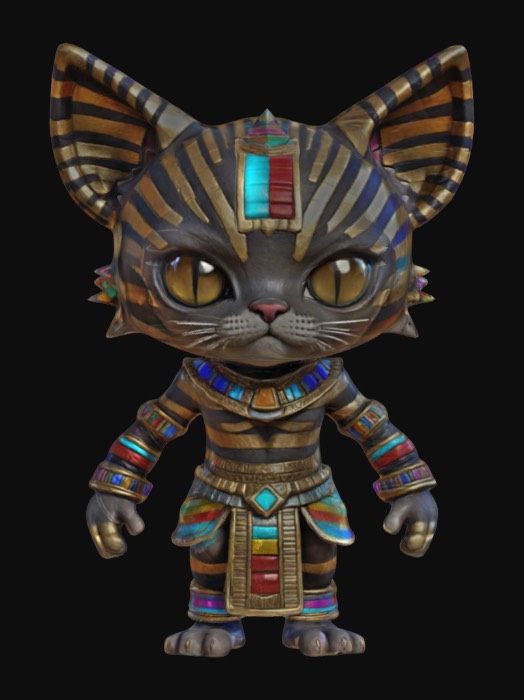
미적 점수 (1~10점): 7